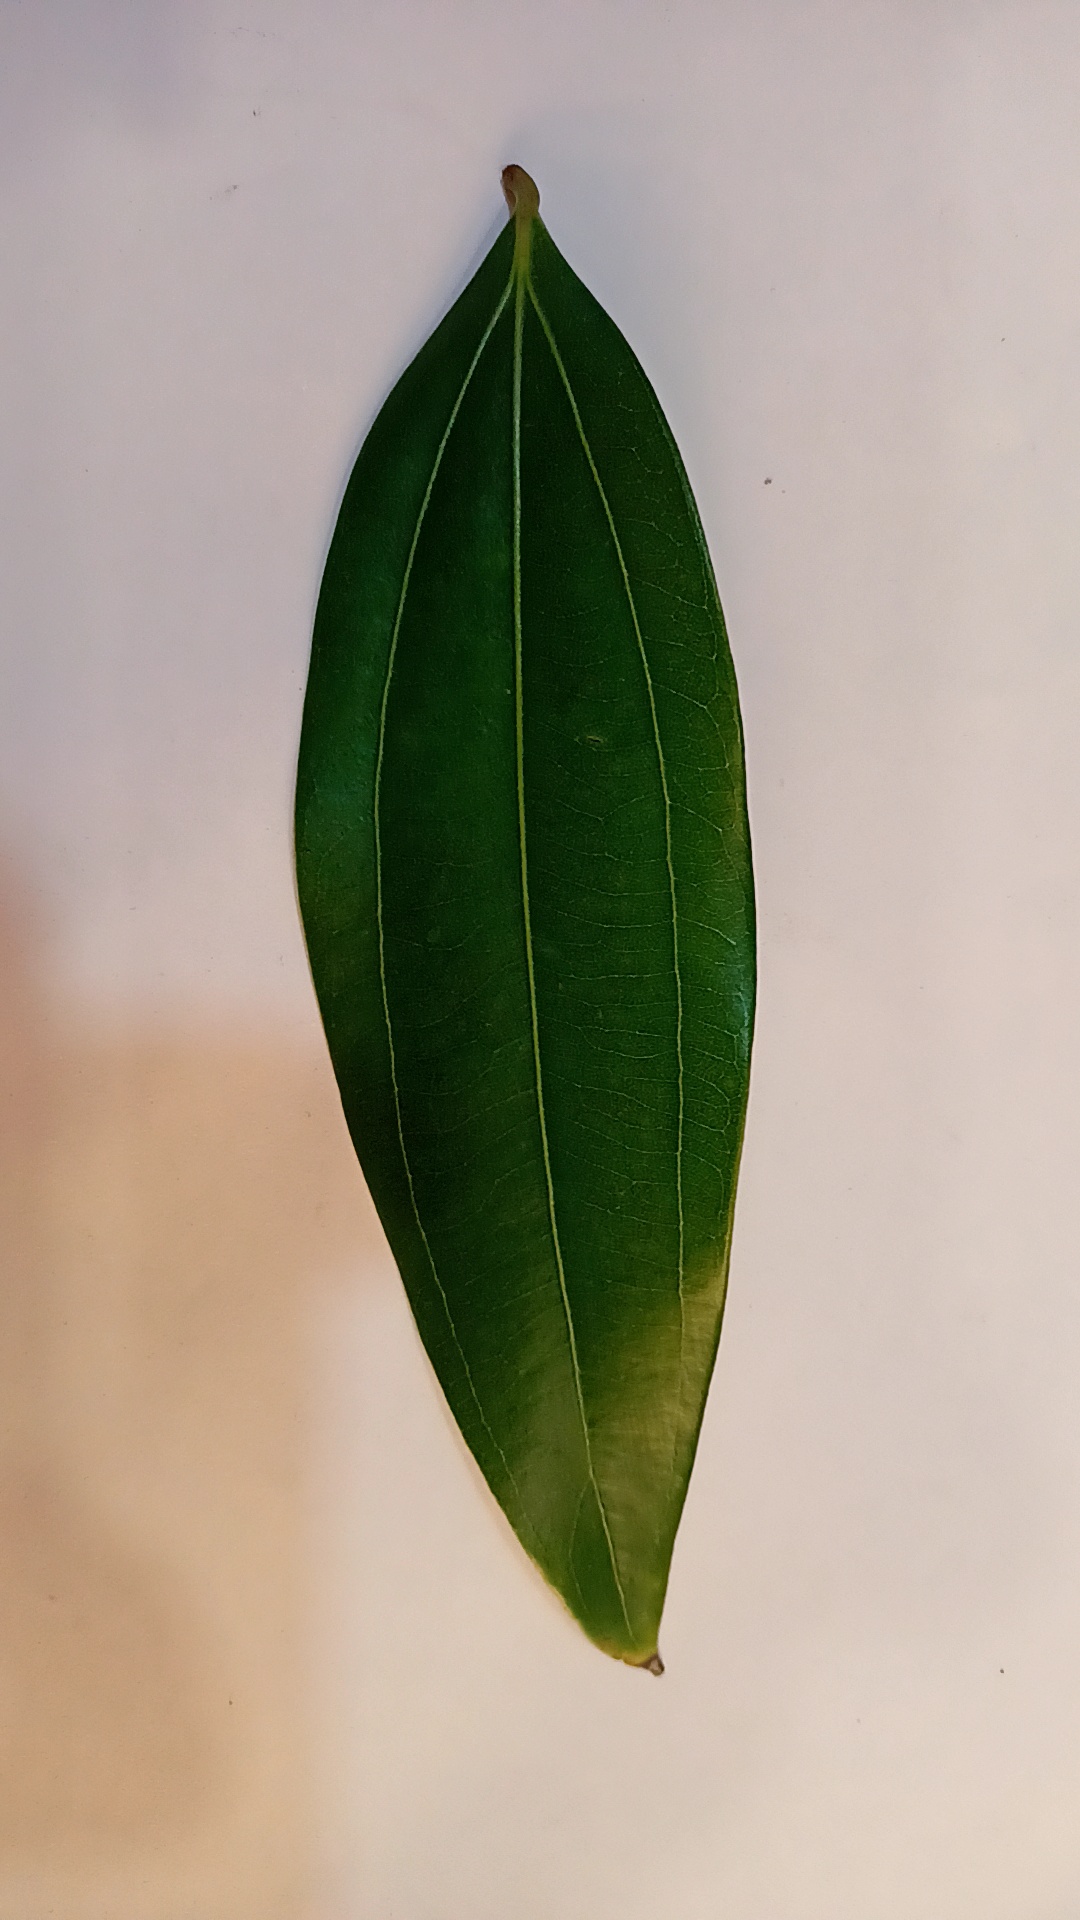
Label: Healthy